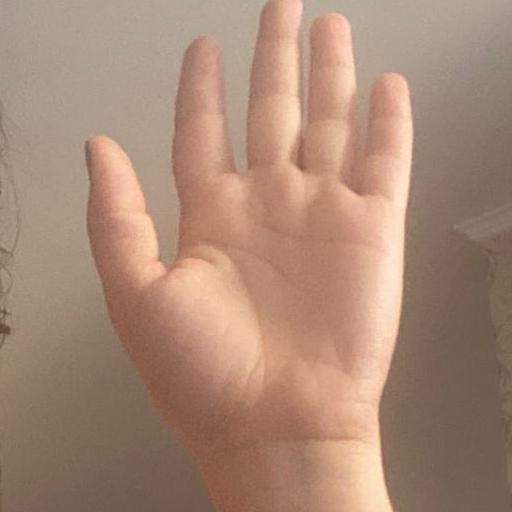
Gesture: palm